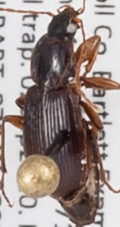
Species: Synuchus impunctatus
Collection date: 2020-09-02
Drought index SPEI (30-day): -0.976
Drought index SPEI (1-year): -0.156
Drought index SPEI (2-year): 0.558